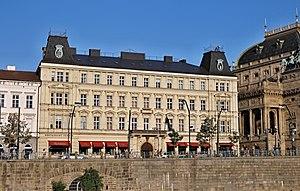
Le palais Lazansky est un palais néo-Renaissance construit en 1861-1863. Il est situé à Prague 1, dans la Vieille Ville, en face du théâtre national. Le célèbre Café Slavia est situé au rez-de-chaussée du palais, qui abrite également l'Académie du Film de Prague. Le palais est protégé en tant que monument culturel.